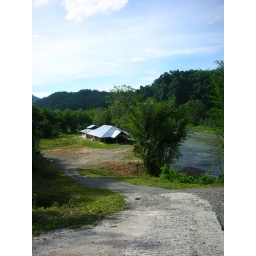
A little closer to civilization, we approach a white water rafting centre which is under contruction.